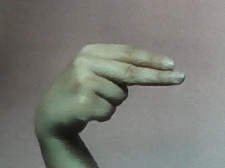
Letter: ain